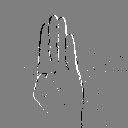
ASL letter: b